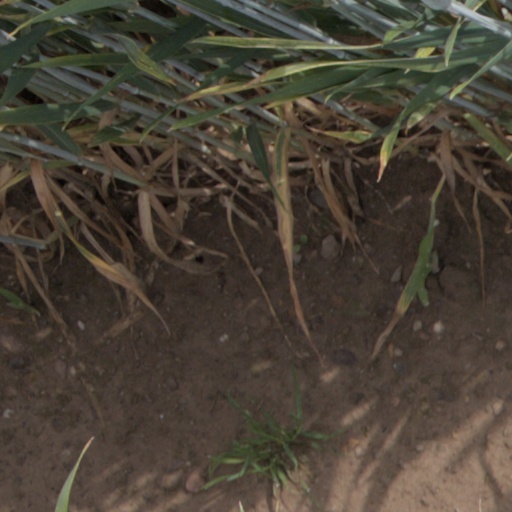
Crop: wheat